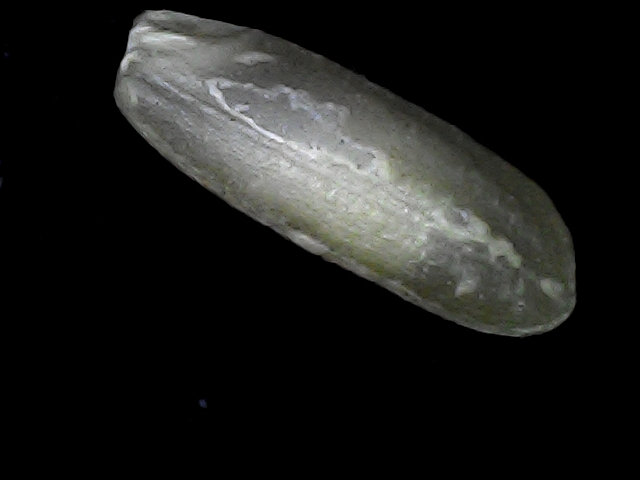
Rice variety: BD56